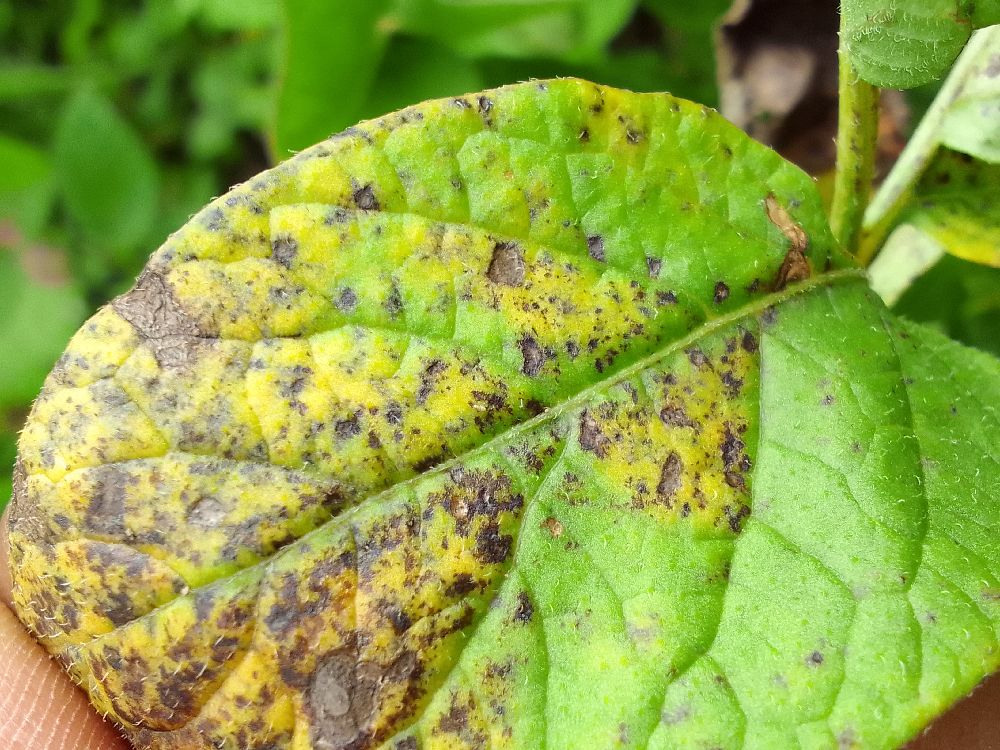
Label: Early blight